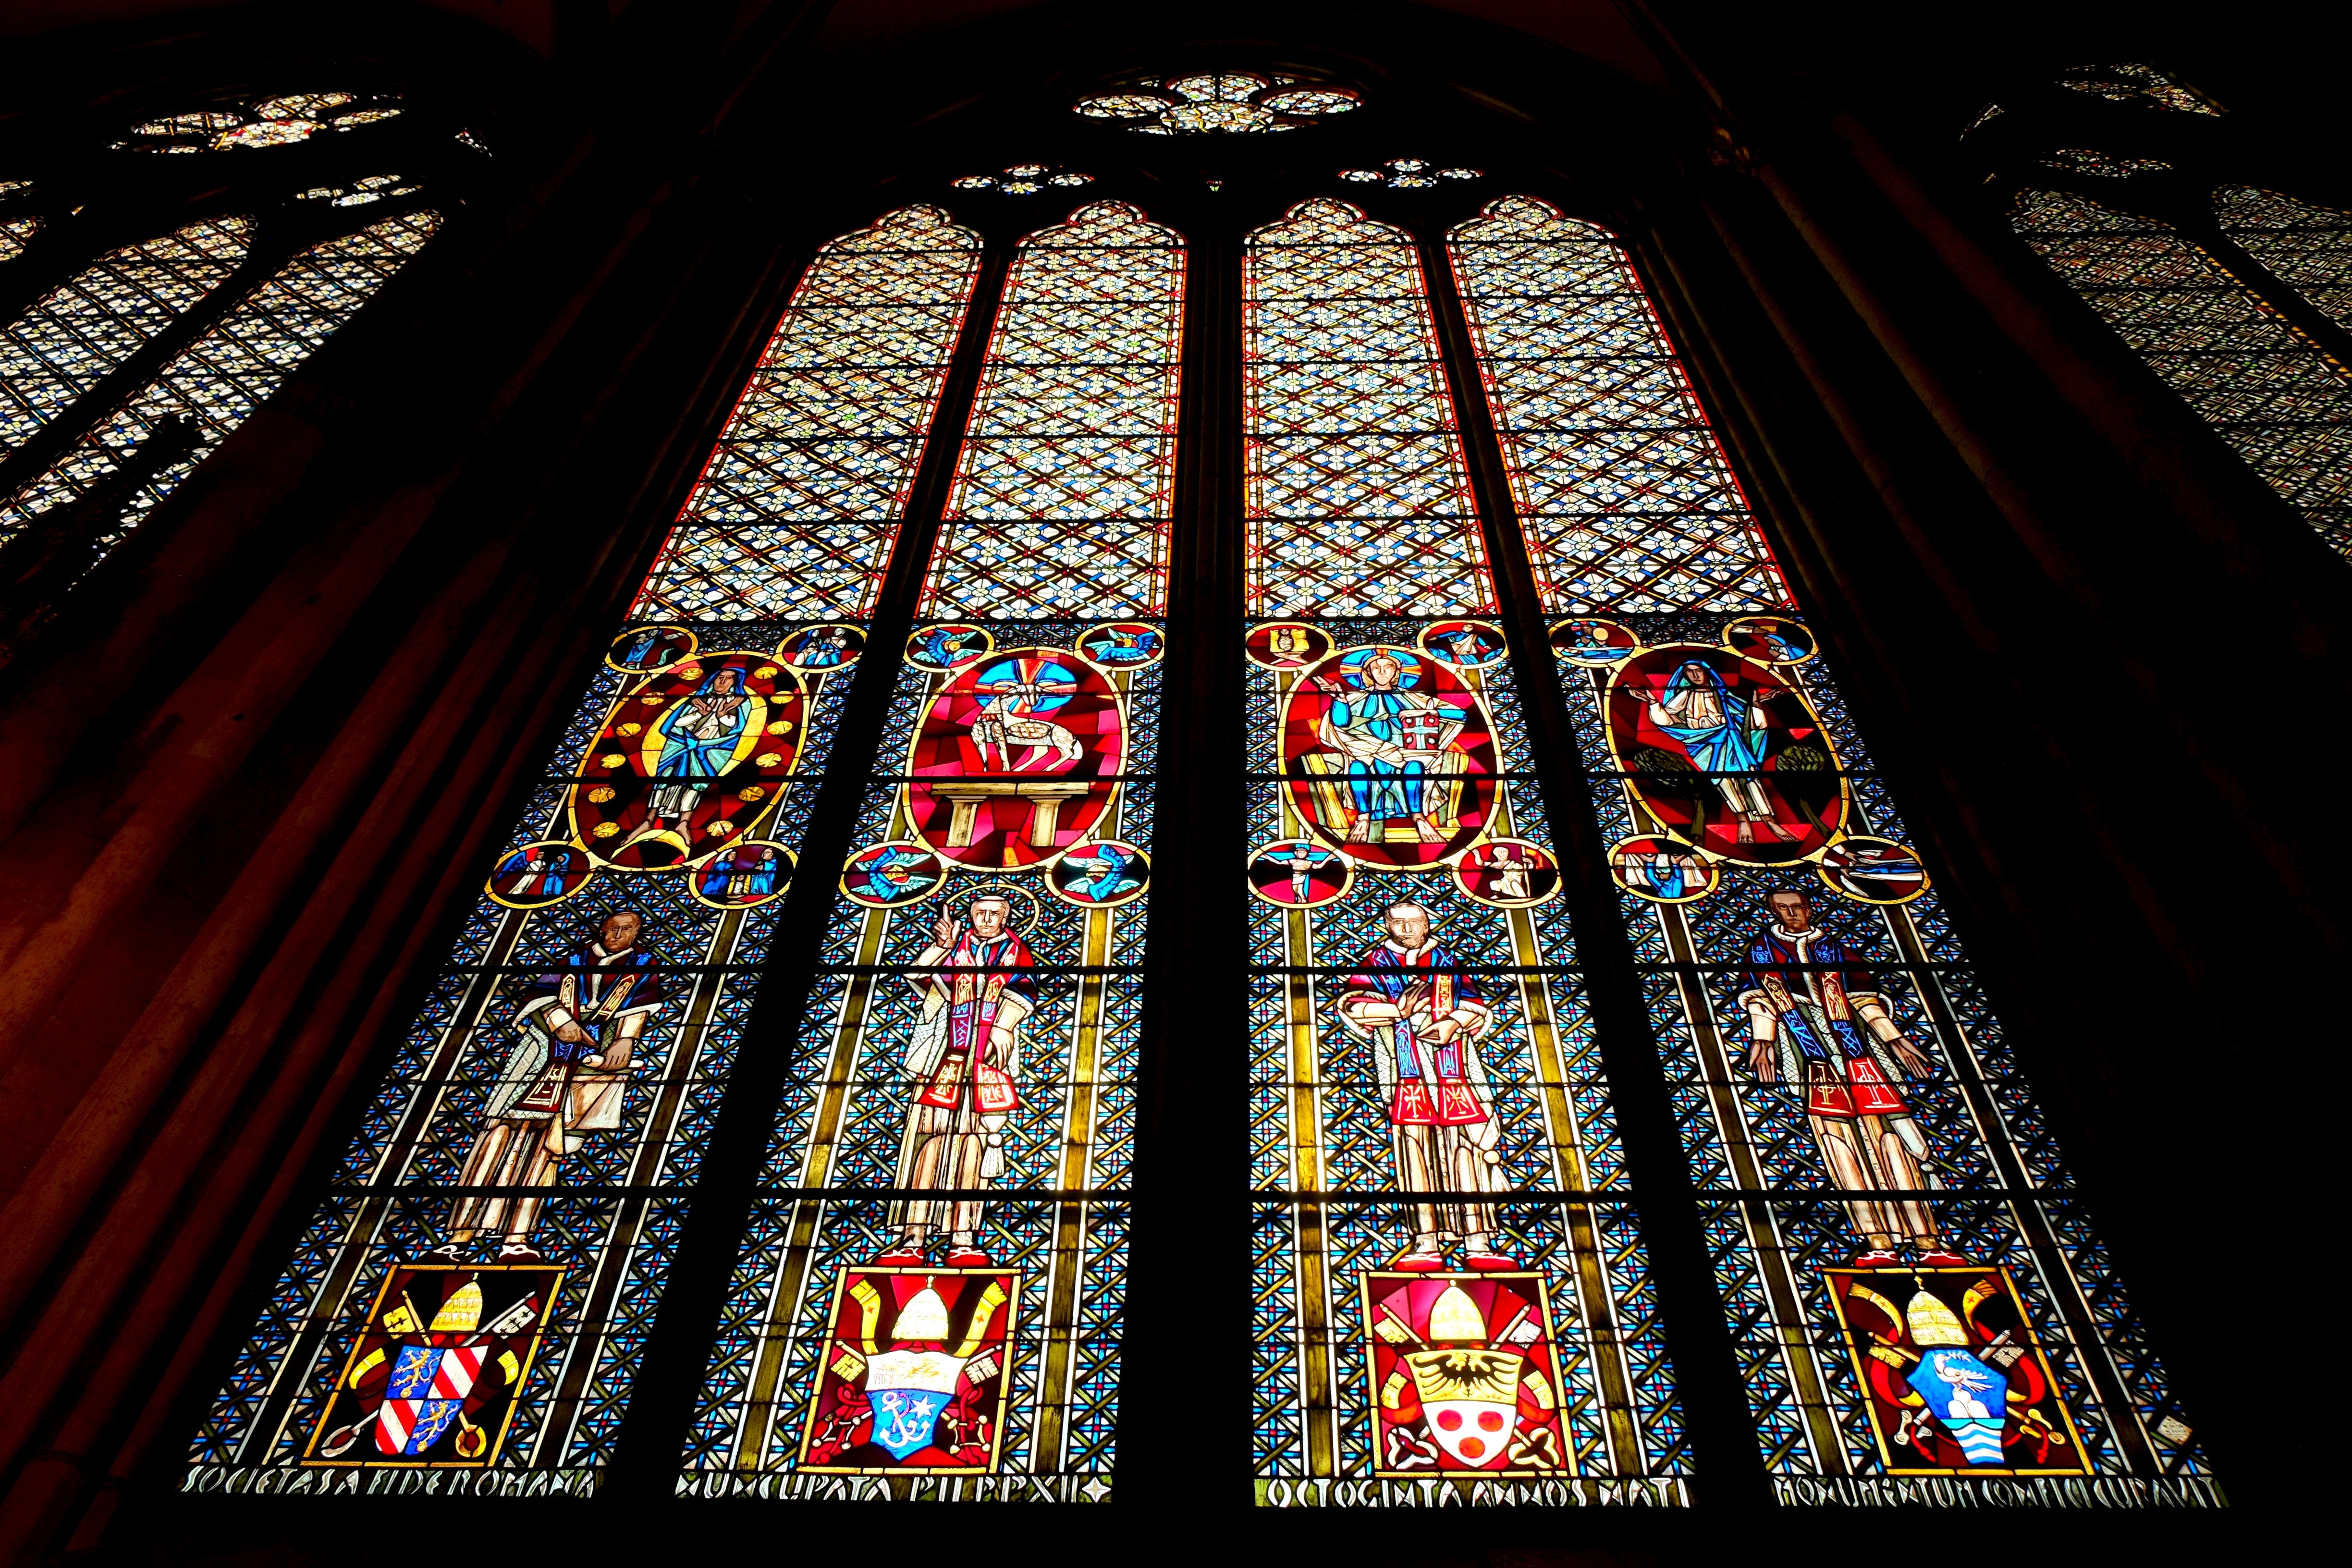
stained glass, glass, architecture, window, place of worship, gothic architecture, cathedral, chapel, building, interior design, shrine, symmetry, church, Tints and shades, byzantine architecture, religious institute, medieval architecture